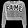
Label: Pullover